Carson Hocevar

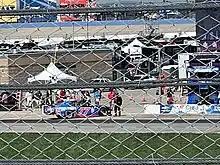
Hocevar takes his damaged car out of the race at Nashville Superspeedway in 2023.

On March 7, 2023, Spire Motorsports announced that they will expand their racing operations to the NASCAR Xfinity Series, with Hocevar running six races in their No. 77 car, making his debut in the series at Circuit of the Americas in the No. 07 for SS-Green Light Racing before suffering a brake failure leading to a 36th-place finish. He was initially on the entry list for the race at Dover Motor Speedway, but was withdrawn due to the weather providing the risk of qualifying being canceled. His debut with the team was thus scheduled for the next race at Darlington Raceway. He would finish 6th at Darlington and 8th at Charlotte Motor Speedway but would DNF at Nashville Superspeedway.